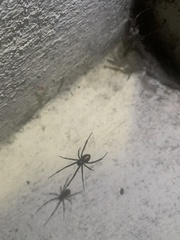
Species: Lactrodectus_hesperus